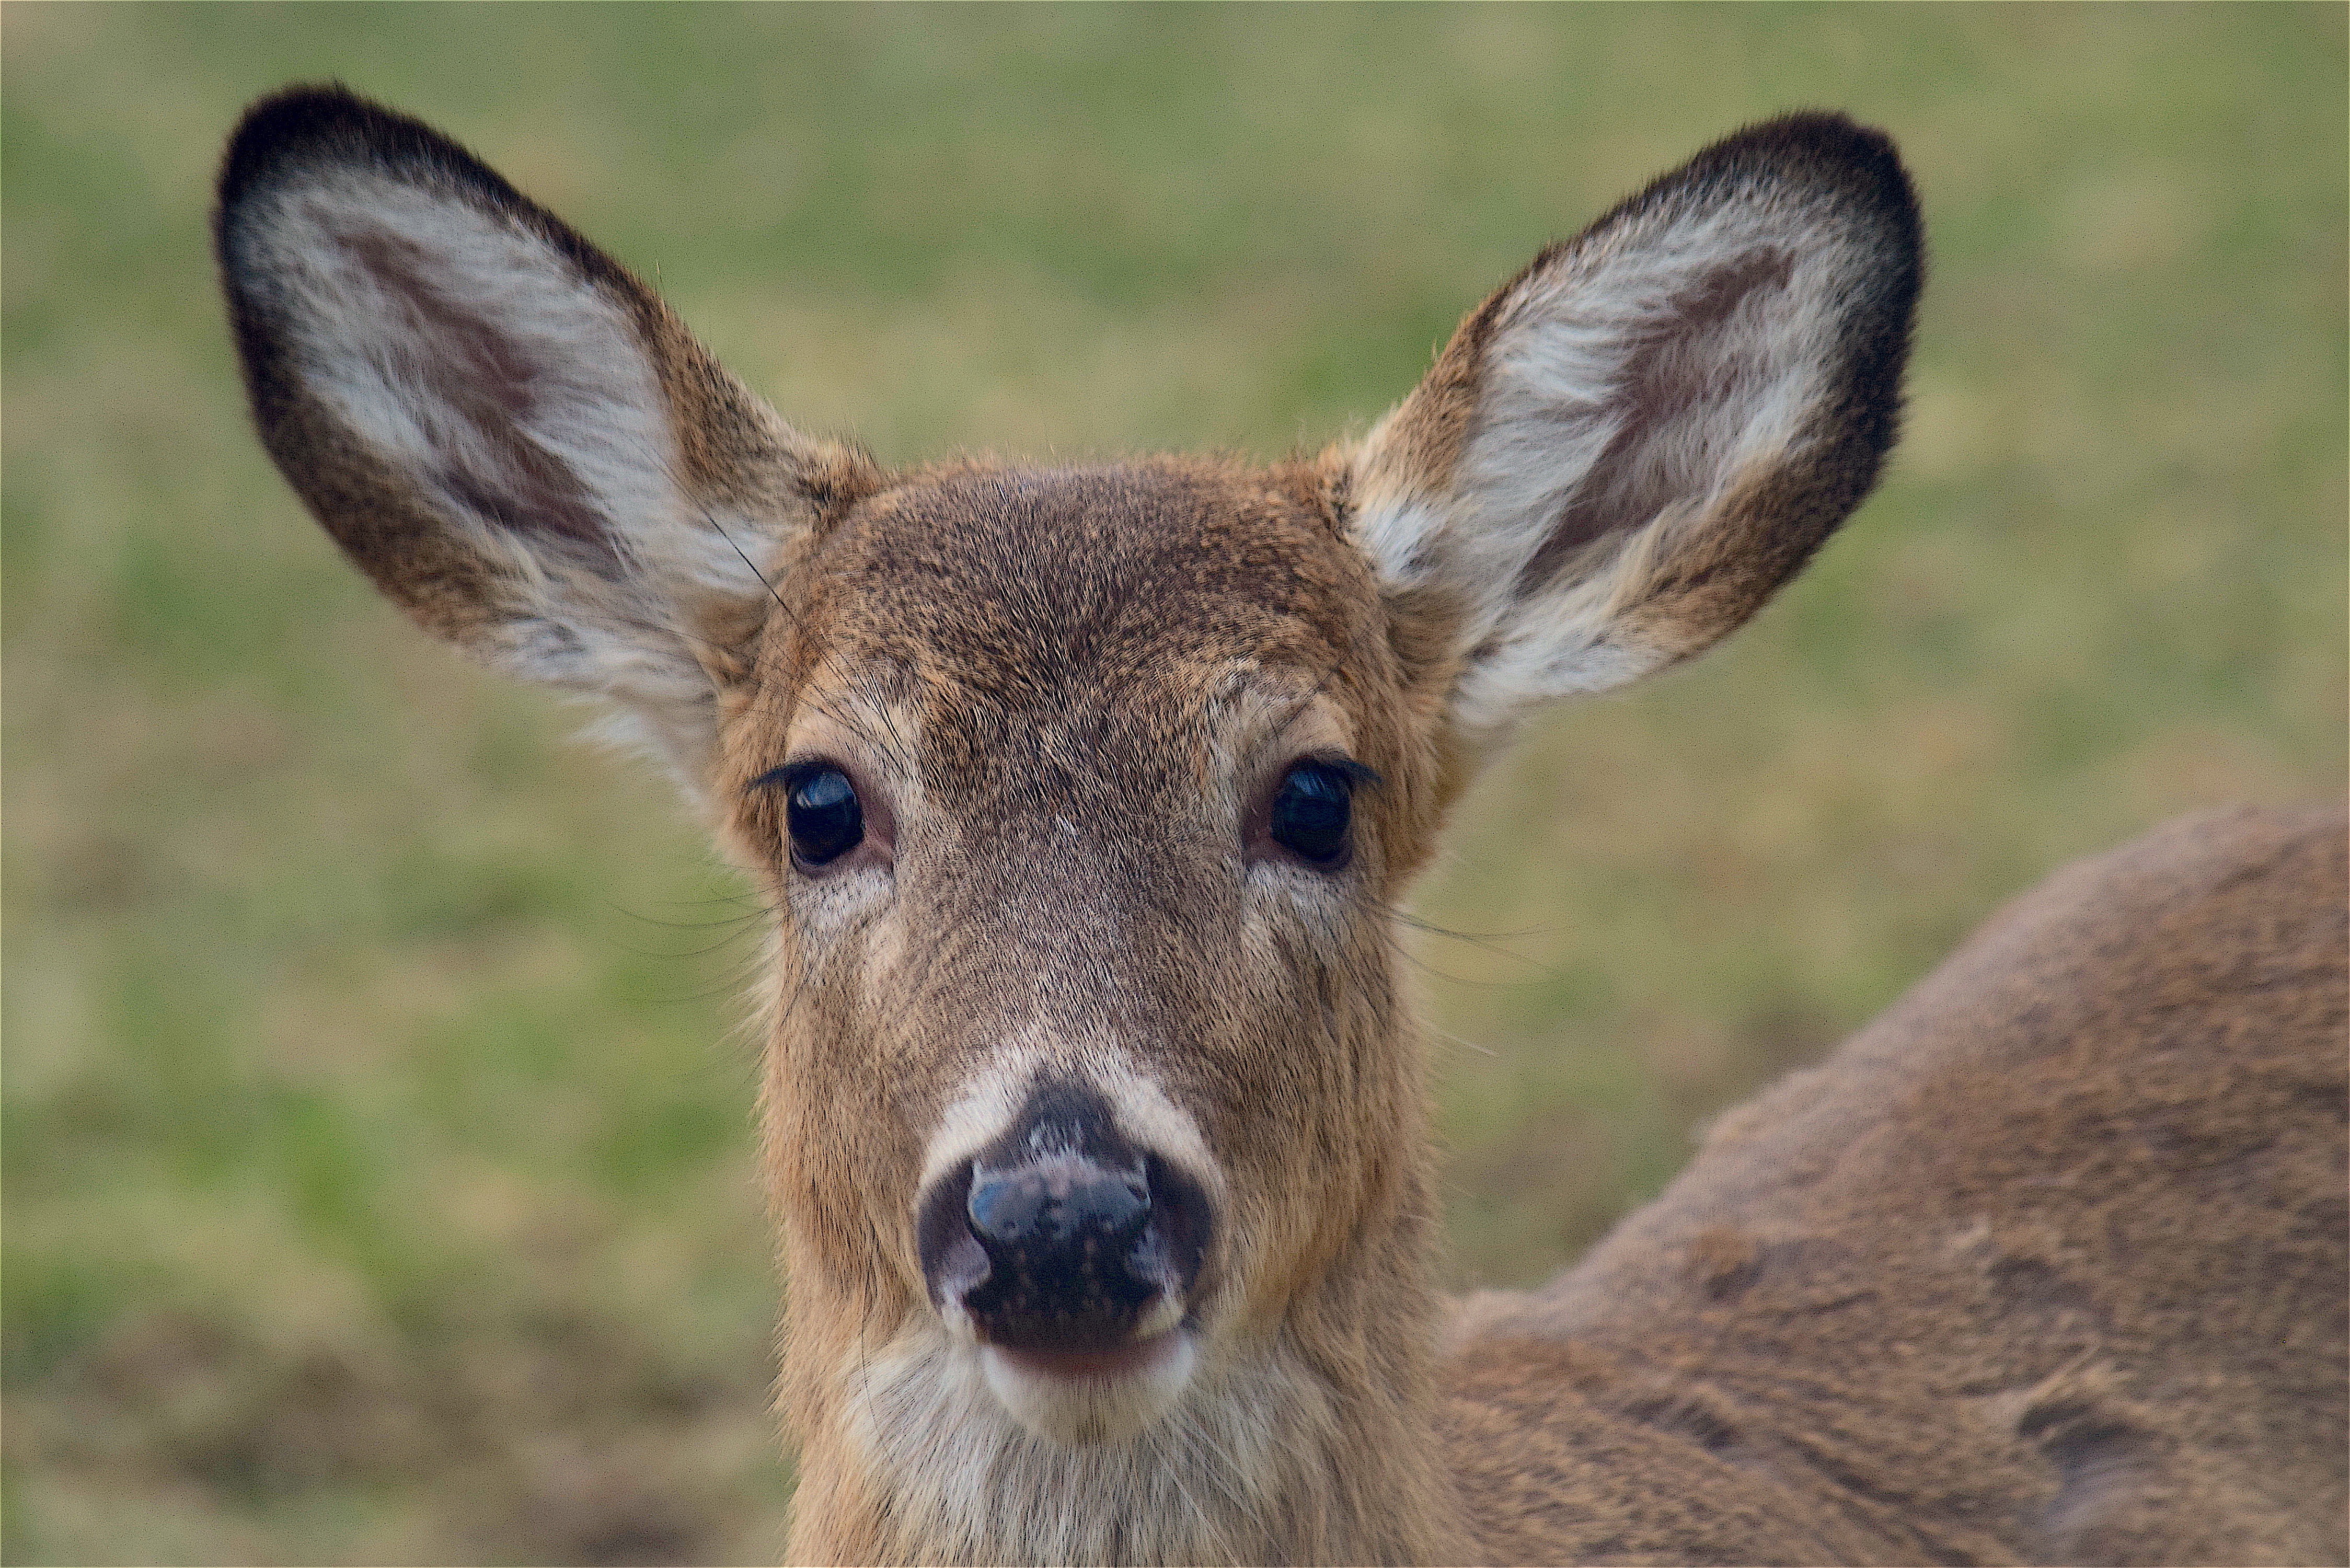
nature, wilderness, animal, cute, wildlife, wild, deer, portrait, natural, park, mammal, fauna, face, ears, vertebrate, white tail, white tailed deer, musk deer